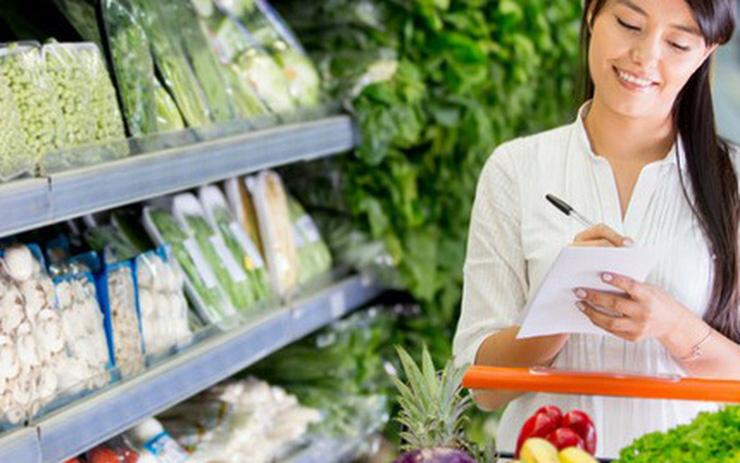
bên trái của người phụ nữ cũng là quầy rau củ quả